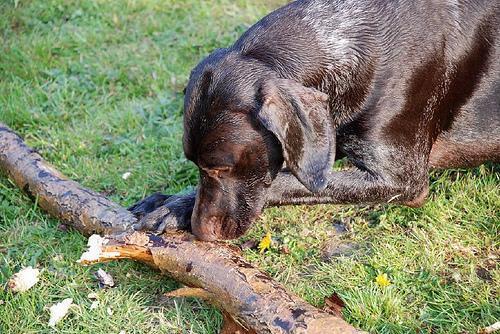
German_short-haired_pointer